Red Sea Crossing (video game)

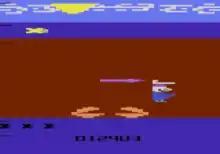
Moses jumping over giant clams, while evading a javelin. The fish that represents the time limit can be seen in the top left.

Moses parts the Red Sea and the player directs him between the parted waters. Moses must avoid obstacles such as seaweed and giant clams, as well as the pursuing Egyptians, by precisely timing his movements and jumping.